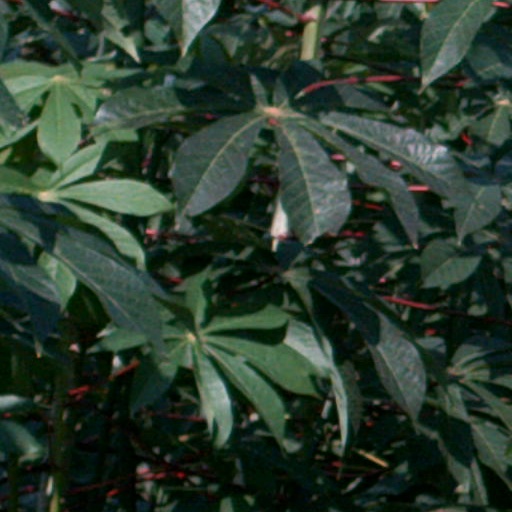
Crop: cassava